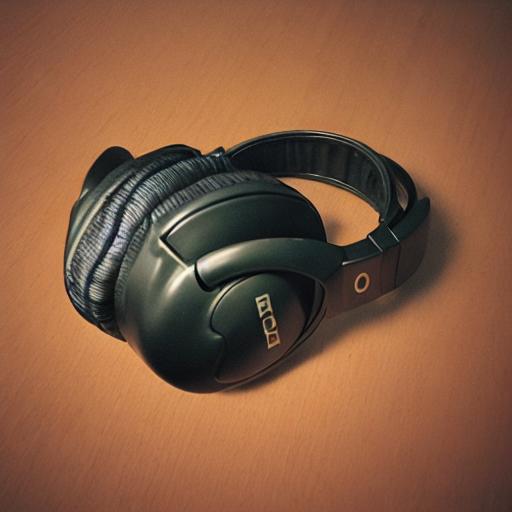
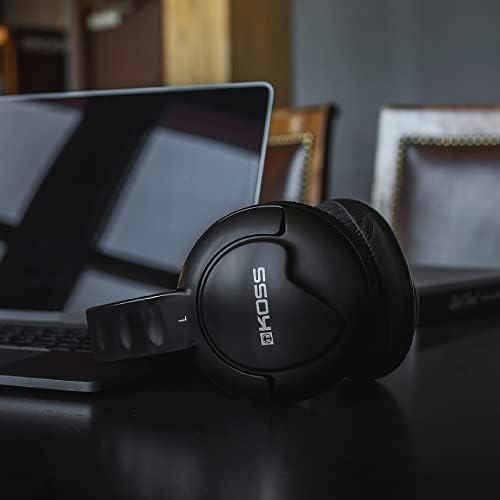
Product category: headphones
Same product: no